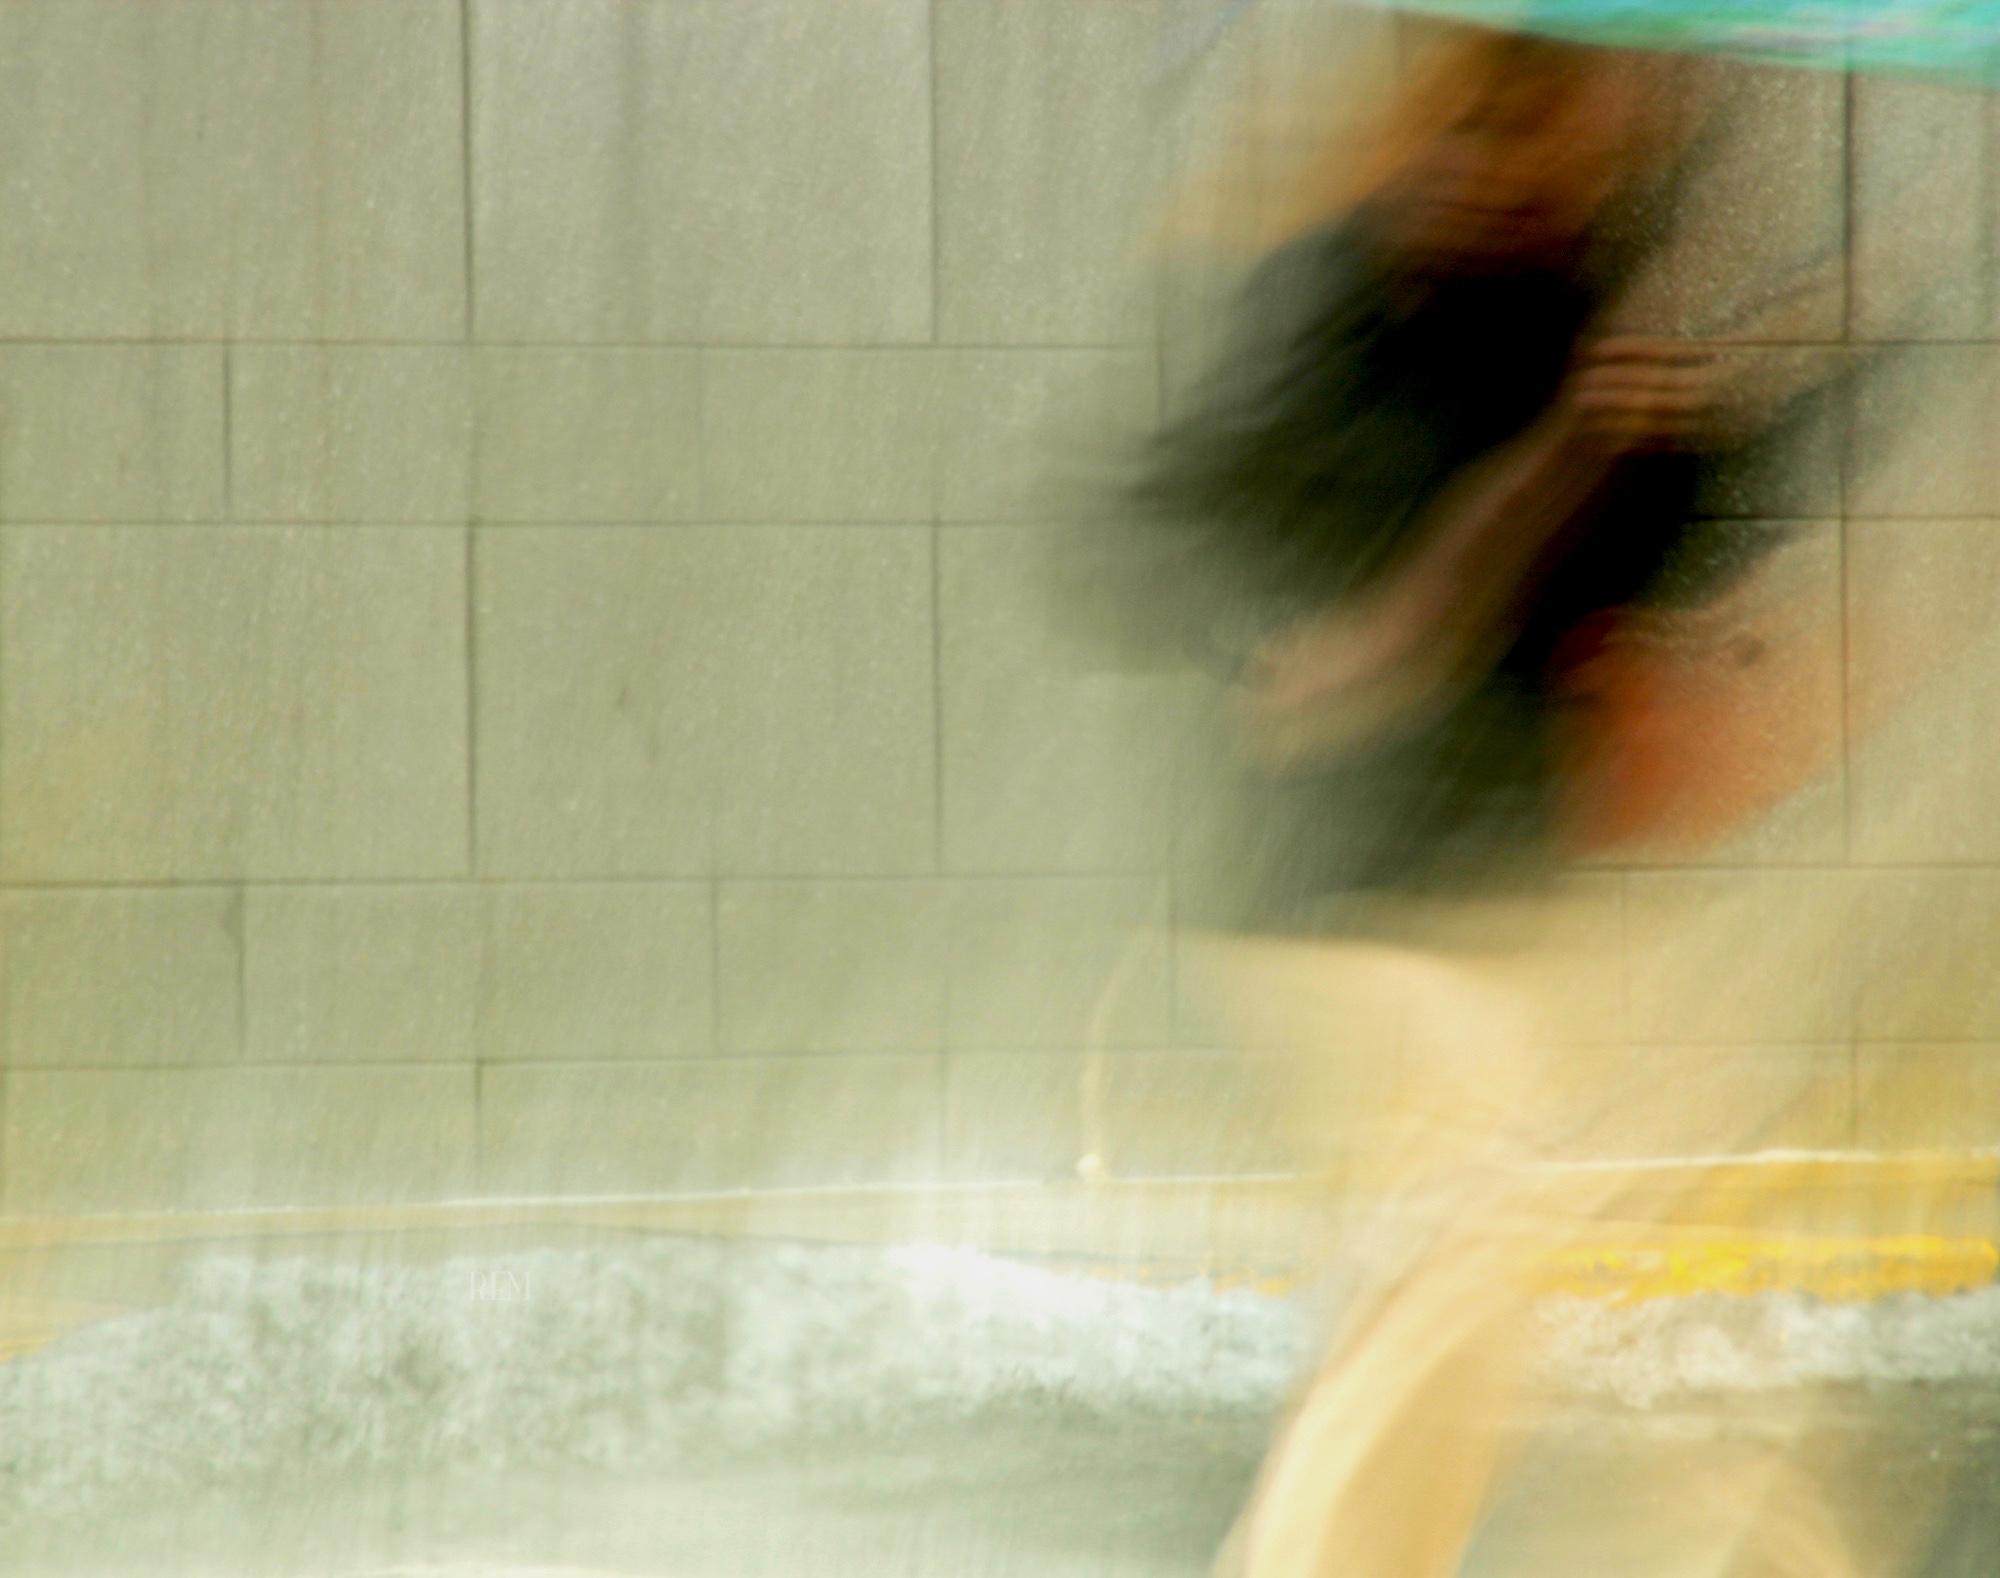
hand, rain, floor, color, skin, odc, shootthestreet, gowiththeflow, flooring